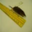
Label: shrew